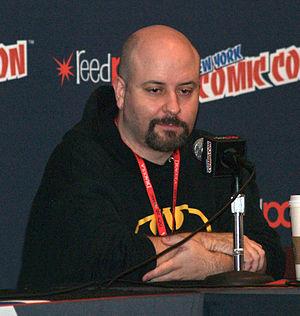
Marc Andreyko est un scénariste américain de comics né en 1970.